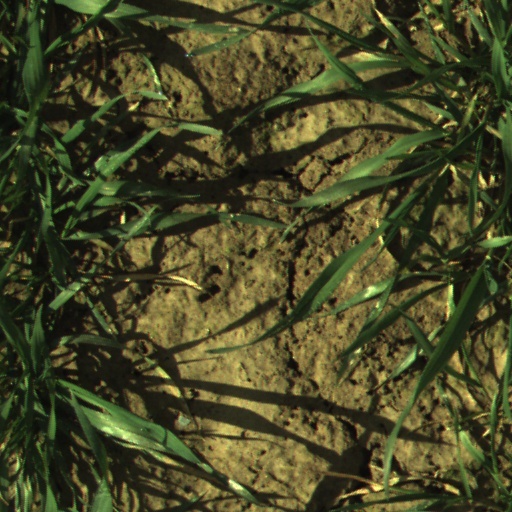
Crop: wheat